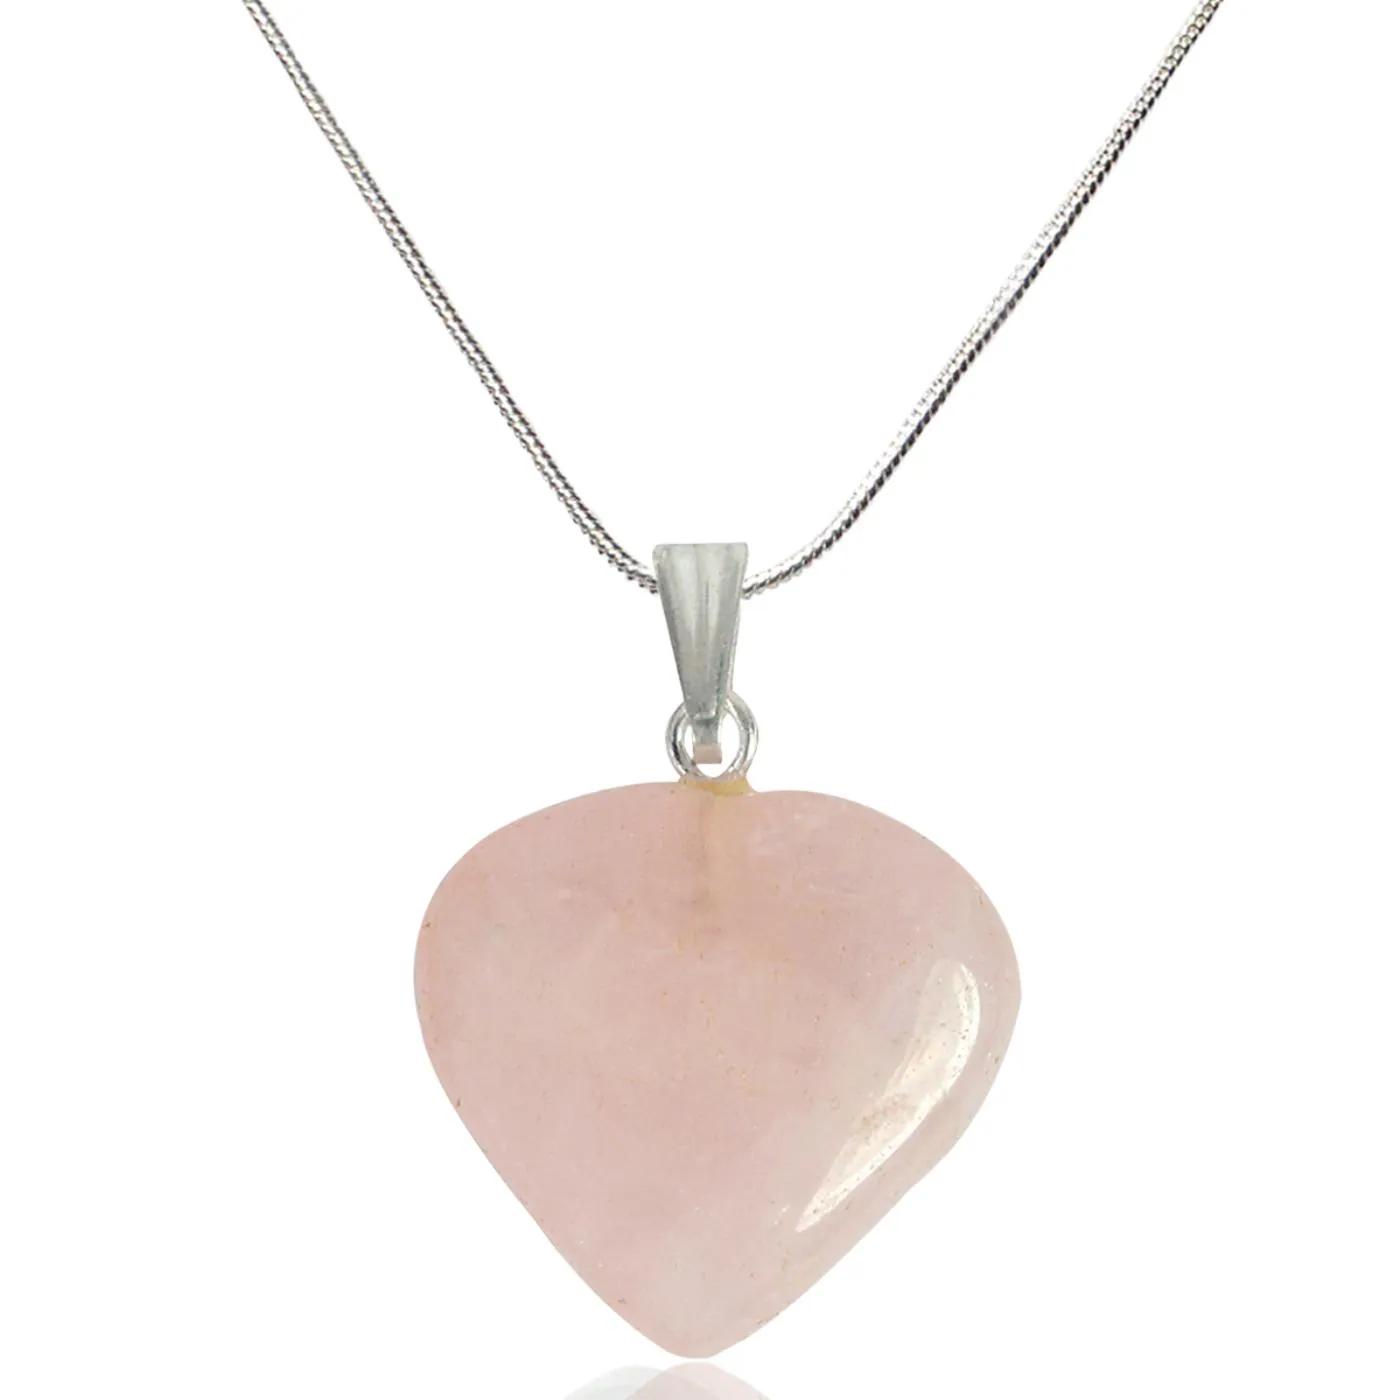
Rose Quartz Natural Healing Stone Pendant Small Heart Shape Crystal Stone Pendant/Locket with Metal Chain
Type: Necklaces & Pendants
Brand: Reiki Crystal Products
Price: Rs. 299
Natural Crystal Stone Rose Quartz Heart Shape Pendant | Length : 15-20 mm | Width - 15-20 mm Approx. Charged By Reiki Grand Master & Vastu Expert
Included: Rose Quartz 1X Heart Pendant 15-20mm